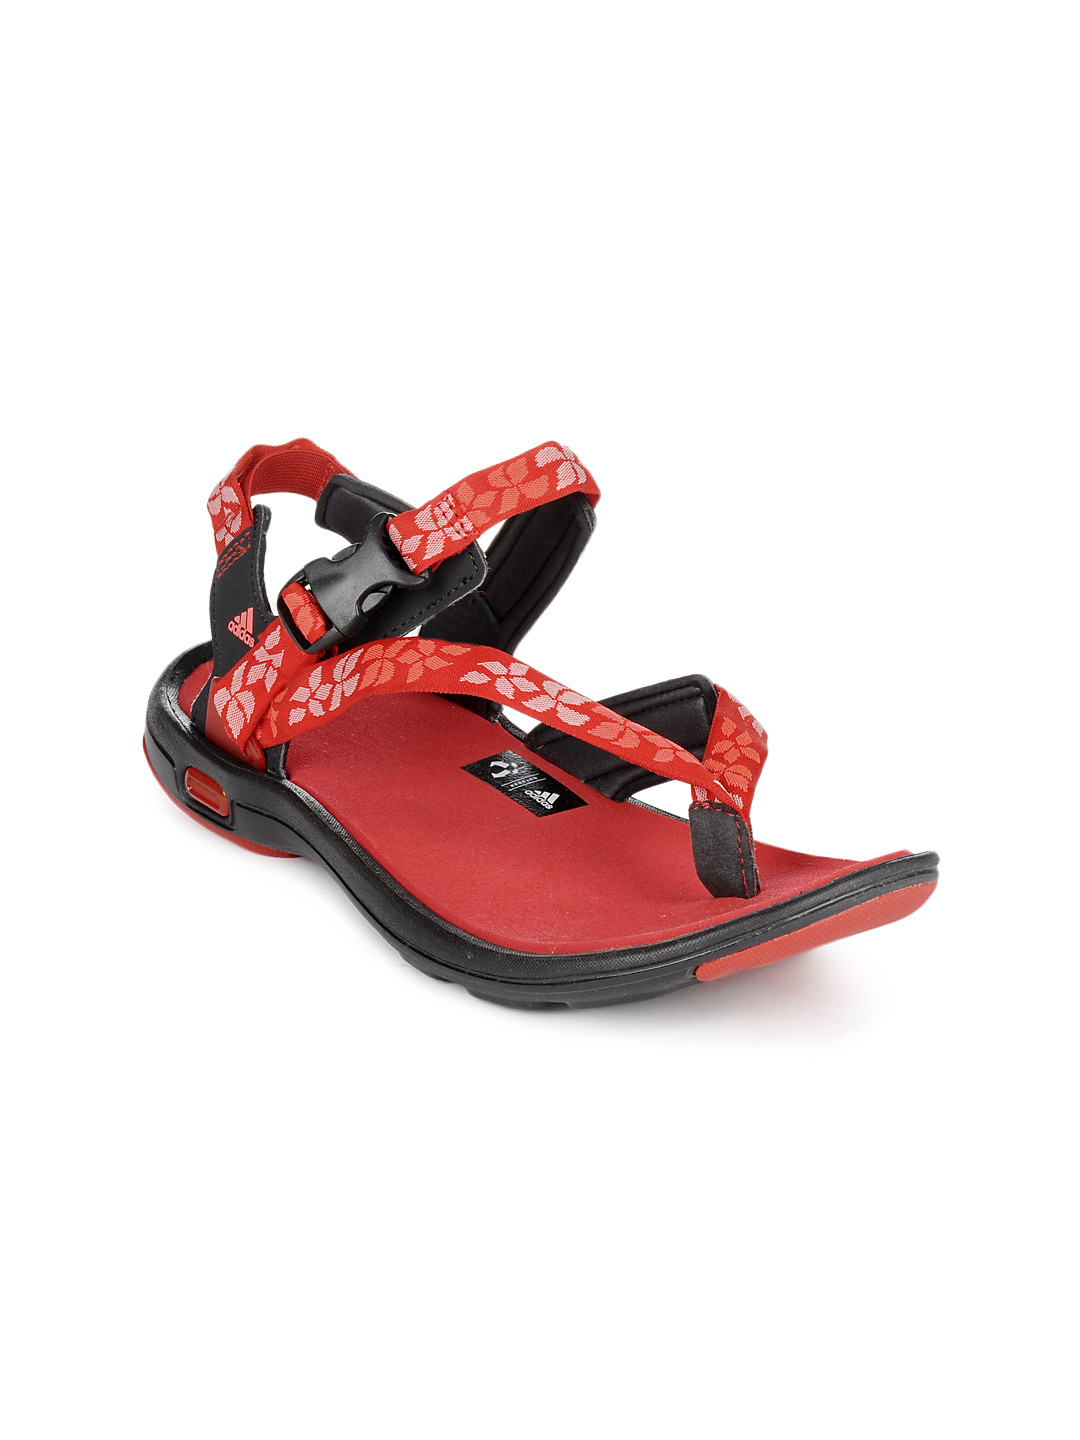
ADIDAS Women Red Libria Sandals
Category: Footwear / Shoes / Flats
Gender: Women
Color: Red
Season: Summer 2012
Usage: Casual